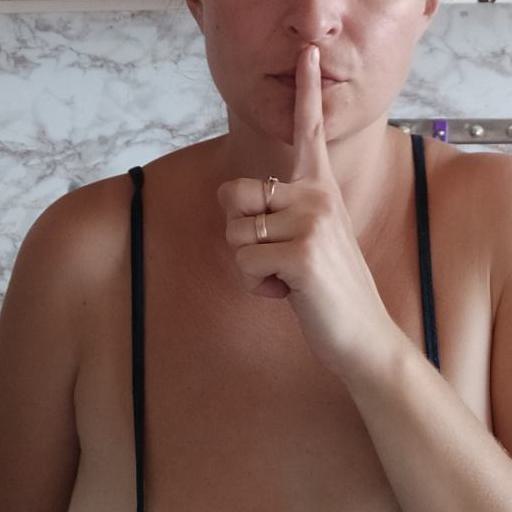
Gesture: mute